Anthony Lynn

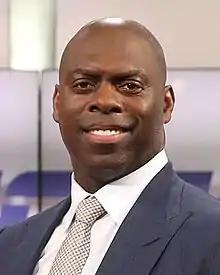
Lynn in 2017

Anthony Ray Lynn (born December 21, 1968) is an American professional football coach and former running back who is the run game coordinator and running backs coach for the Washington Commanders of the National Football League (NFL). He played running back for the Texas Tech Red Raiders and in the NFL for six seasons, primarily with the Denver Broncos where he won Super Bowl XXXII and XXXIII. Lynn entered coaching after retiring as a player in 2000, later serving as head coach of the Los Angeles Chargers from 2017 to 2020.